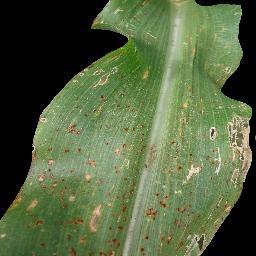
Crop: corn
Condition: (maize)_common_rust